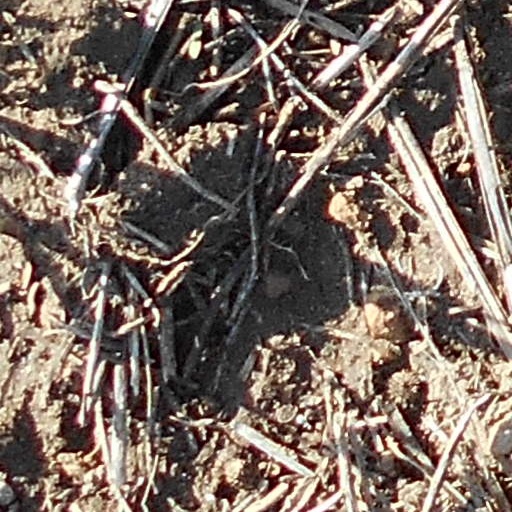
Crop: wheat